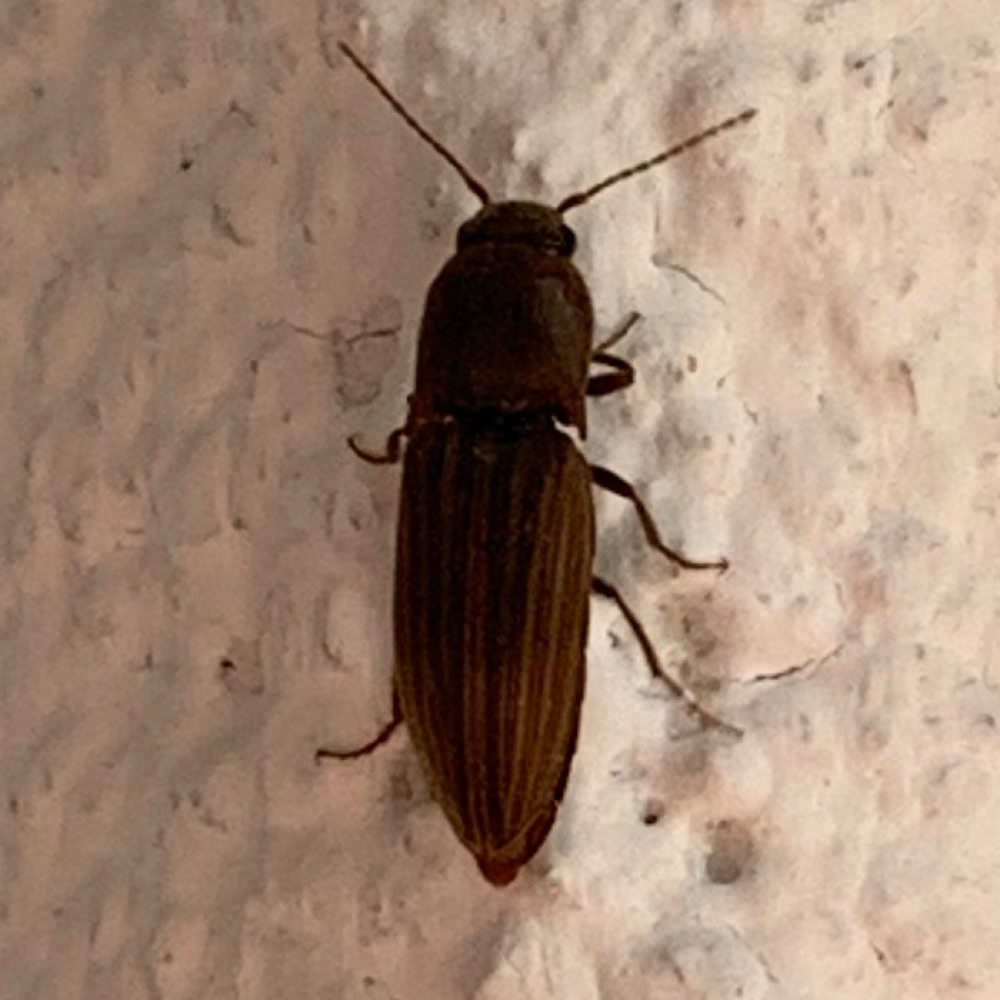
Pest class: clickbeetles_wireworms